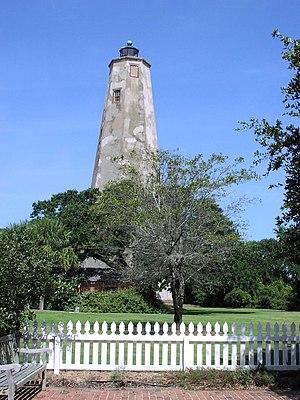
Le phare de Bald Head, connu aussi sous le nom de Old Baldy était le phare côtier le plus ancien encore debout situé sur Bald Head Island près du cap Fear dans le Comté de Brunswick en Caroline du Nord. Il s’agit du deuxième des trois phares construits sur l’île Bald Head depuis le 19ᵉ siècle pour aider les navires à franchir les dangereux hauts-fonds situés à l’embouchure de la rivière Cape Fear.